The Phantom of Liberty

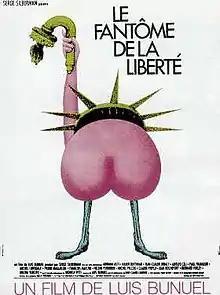
Theatrical release poster

The Phantom of Liberty is a 1974 surrealist satirical black comedy film co-written and directed by Luis Buñuel and produced by Serge Silberman. It stars an ensemble cast consisting of Adriana Asti, Julien Bertheau, Jean-Claude Brialy, Adolfo Celi, Paul Frankeur, Michael Lonsdale, Pierre Maguelon, François Maistre, Hélène Perdrière, Michel Piccoli, Claude Piéplu, Jean Rochefort, Bernard Verley, Milena Vukotic and Monica Vitti.